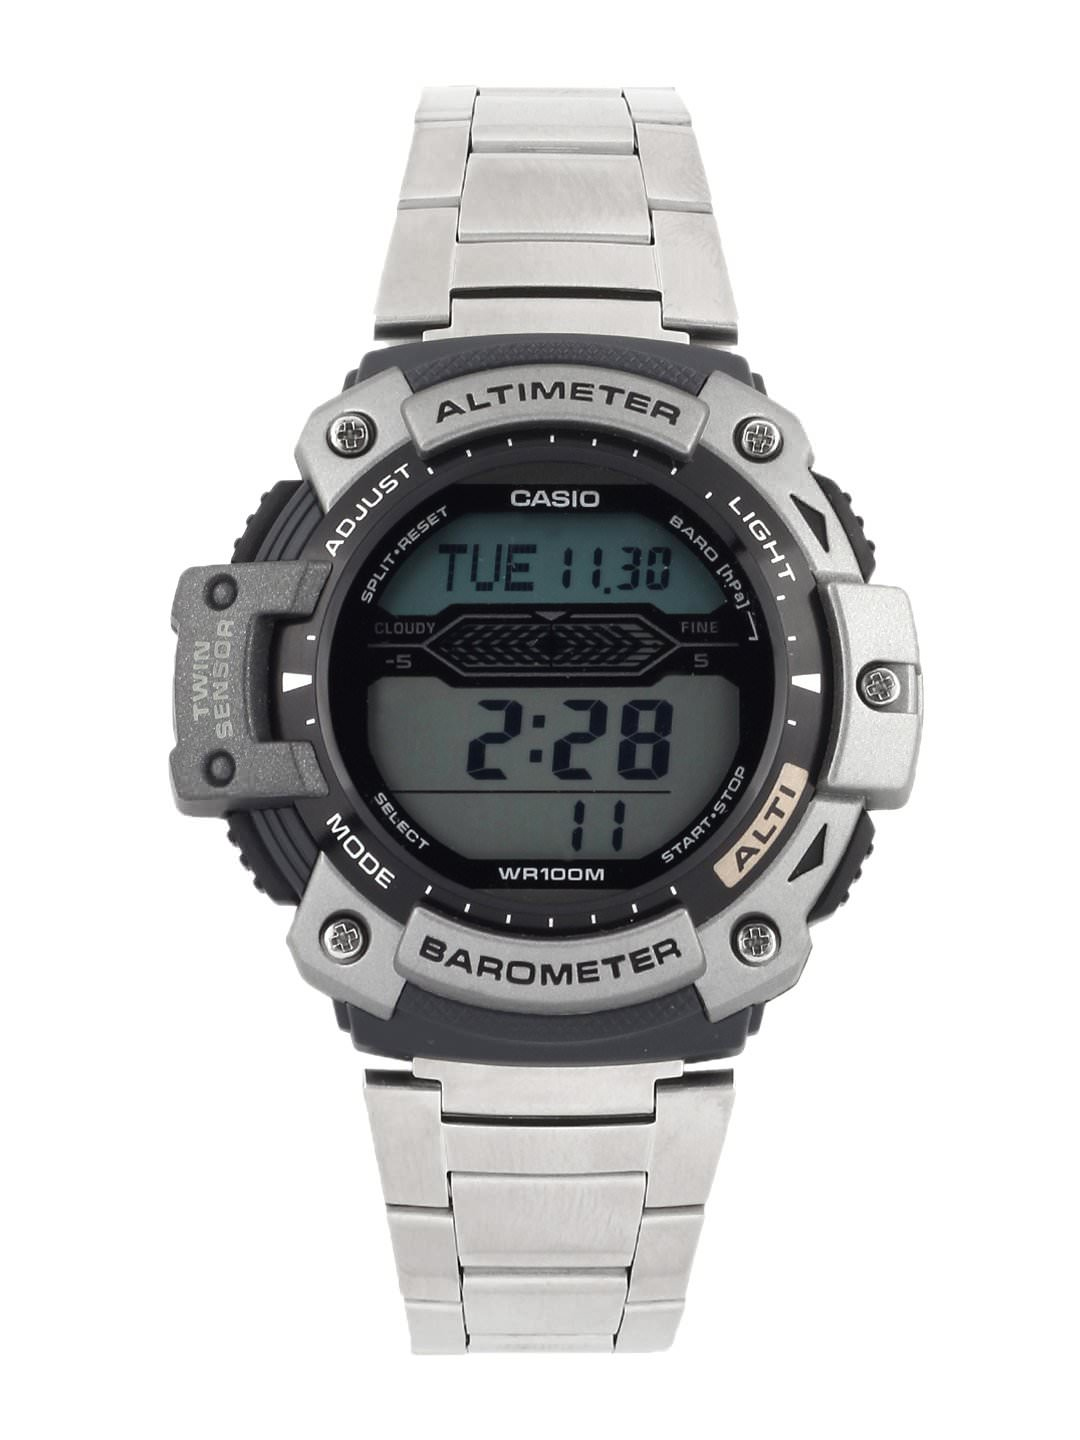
CASIO Outdoor Men Silver-Toned Digital Watch SGW-300HD-1AVDR S061
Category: Accessories / Watches / Watches
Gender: Men
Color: Silver
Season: Winter 2016
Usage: Casual